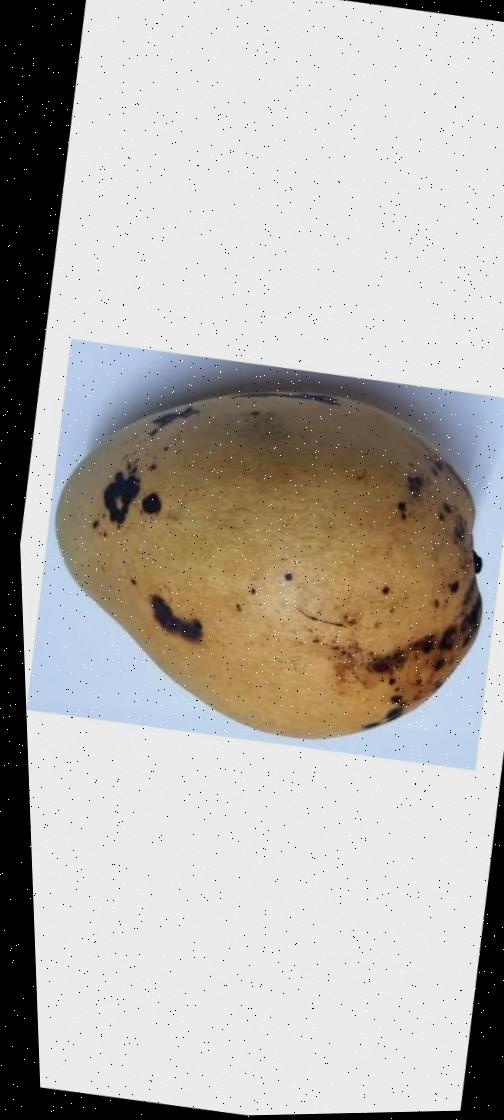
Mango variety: Bari-11